Rolands Freimanis

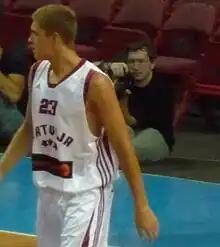
Freimanis in action with Latvia

Rolands Freimanis (born 21 January 1988) is a Latvian professional basketball player who plays for the Rīgas Zeļļi of the Latvian-Estonian Basketball League. He plays at the power forward and center positions.